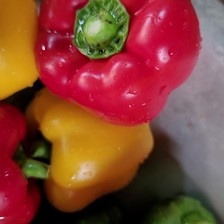
Label: capsicum